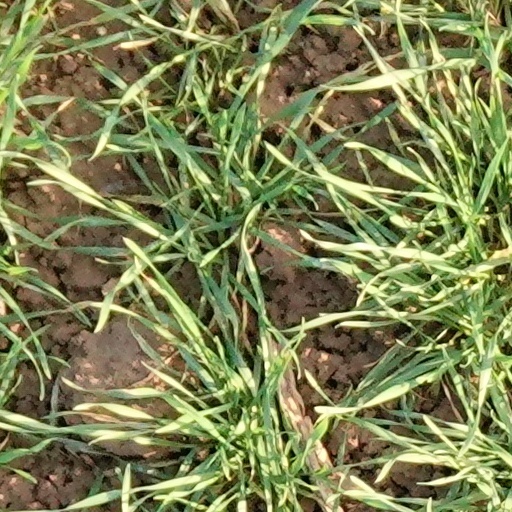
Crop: wheat